Gavino Gutierrez

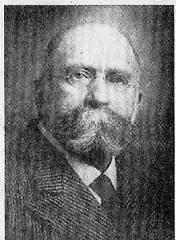
Gavino Gutierrez

Gavino Gutierrez (26 October 1849 – 8 March 1919), a Spanish immigrant to the United States, was an importer, architect, civil engineer, and surveyor. He was responsible for bringing Vincente M. Ybor to Tampa, Florida, and for designing Ybor City.